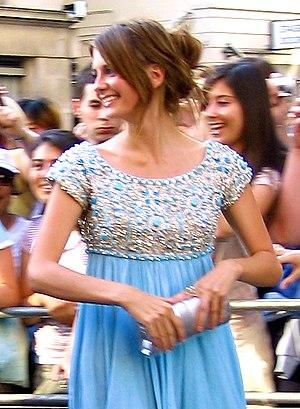
Marissa Cooper est un personnage fictif de la série télévisée Newport Beach interprété par l’actrice Mischa Barton.
Newport Beach est une série télévisée américaine en 92 épisodes de 42 minutes, créée par Josh Schwartz et diffusée du 5 août 2003 au 22 février 2007 sur le réseau FOX et en simultané sur le réseau CTV au Canada.